Institutional Act Number Five

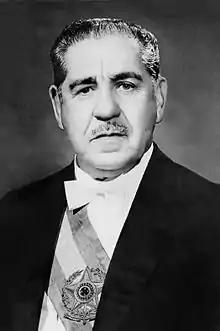
President Artur da Costa e Silva

Institutional Acts were not subject to judicial review, and superseded both the previous 1946 constitution and the 1967 constitution enacted by the regime. By suspending habeas corpus, the AI-5 enabled human rights abuses by the regime.